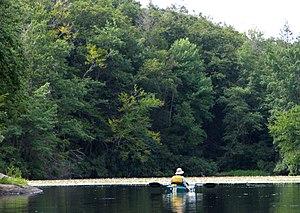
Le parc d'État de Wawayanda est un parc d'État situé dans les comtés de Sussex et de Passaic, dans l'État du New Jersey, aux États-Unis.